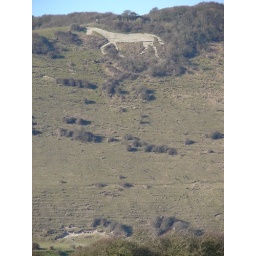
the white horse near Alfriston. the hill itself is known by the name &amp;quot;high and over&amp;quot;.